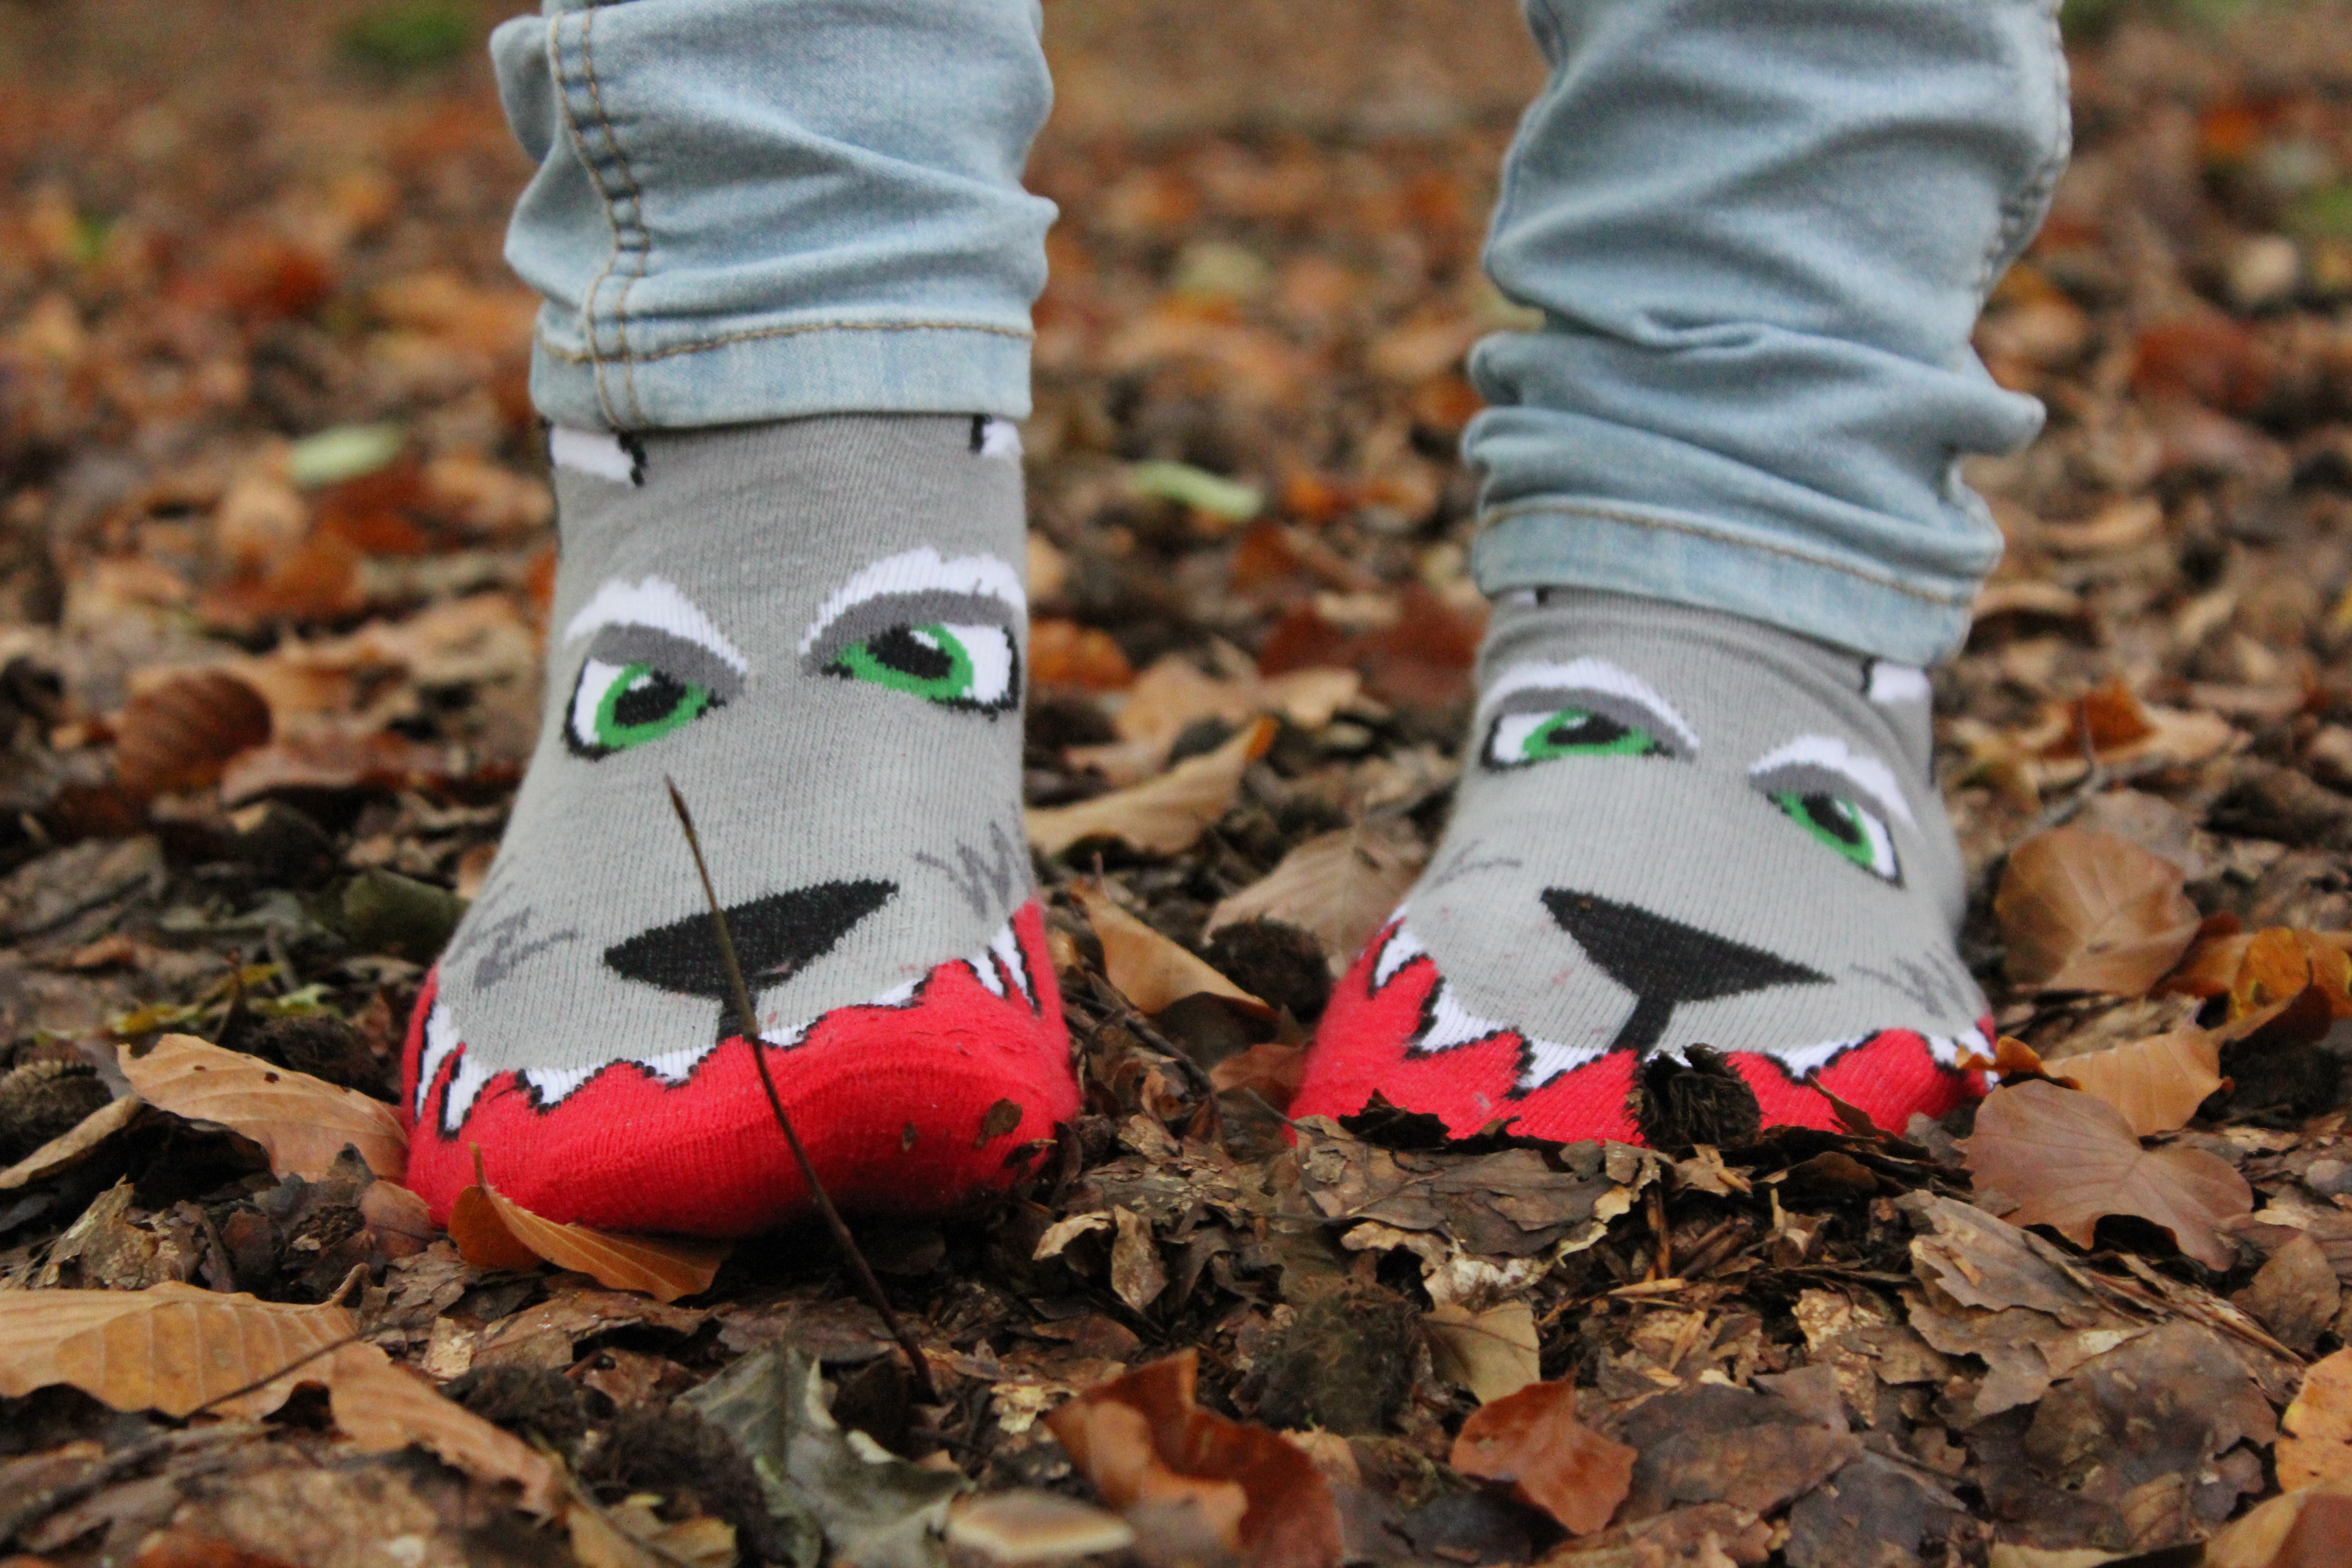
leaf, leg, spring, red, color, autumn, soil, wolf, season, footwear, socks